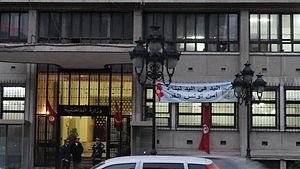
Le ministère de l'Intérieur, appelé ministère de l'Intérieur et du Développement local de 2001 à 2011, est le ministère tunisien chargé de la sécurité intérieure, des citoyens, des villes et des régions.